Chester station (Toronto)

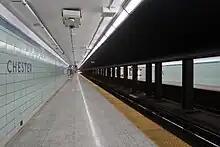

Chester is a subway station on Line 2 Bloor–Danforth in Toronto, Ontario, Canada. The station is located on Chester Avenue just north of Danforth Avenue. It opened in 1966 as one of the original stations of this subway line.